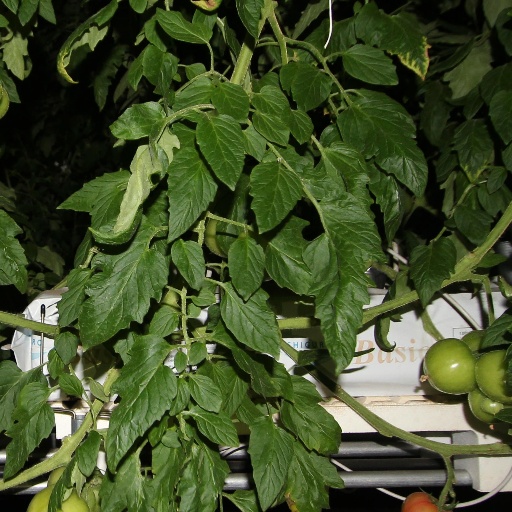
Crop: tomato